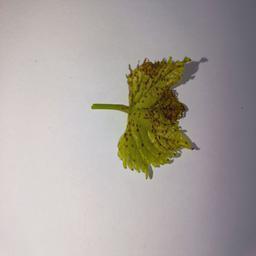
Label: Bacterial Leaf Spot